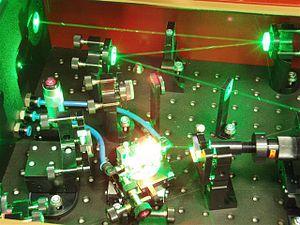
Un laser femtoseconde est un type de laser particulier qui produit des impulsions ultra-courtes dont la durée est de l'ordre de quelques femtosecondes à quelques centaines de femtosecondes soit de l'ordre de grandeur de la période d'une onde électromagnétique du visible. Ce type de laser est largement étudié et utilisé en recherche, dans l'industrie et dans le domaine des applications biomédicales.